Lloma de Betxí

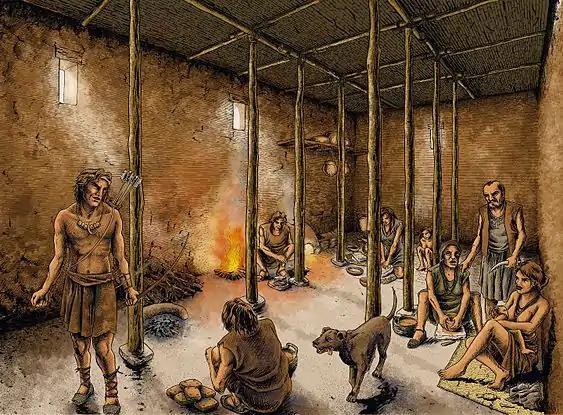
Lloma de Betxí indoor interpretation

The presence of human remains scattered among the remains of fauna is found. The handling of human remains is a fact in other contexts of the Bronze Age. This has been interpreted as the existence of a new funeral ritual. In addition, there appeared two human burials: a senile individual along the skeleton of a small canid, and other structure bounded by a circular stone in a fetal position with legs bent and arms.